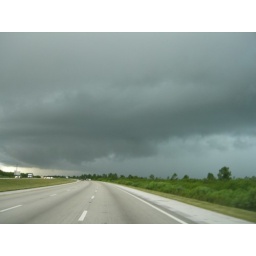
The open road under a gray sky